Ons' Lieve Heer op Solder

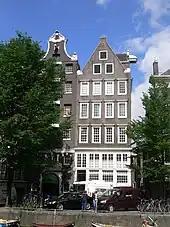
The canal house on the Oudezijds Voorburgwal 40

The canal house on the 14th century canal Oudezijds Voorburgwal, currently on number 40, was built in 1630. Between 1661 and 1663 the top three floors of the house were changed into a house church. The building was renovated in the 18th and 19th centuries.